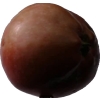
Label: Apple 18